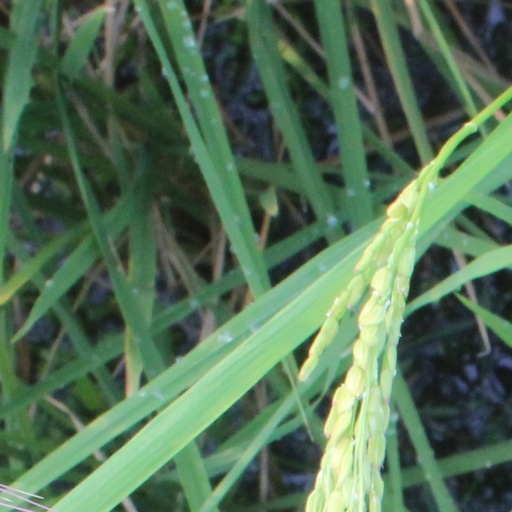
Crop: rice